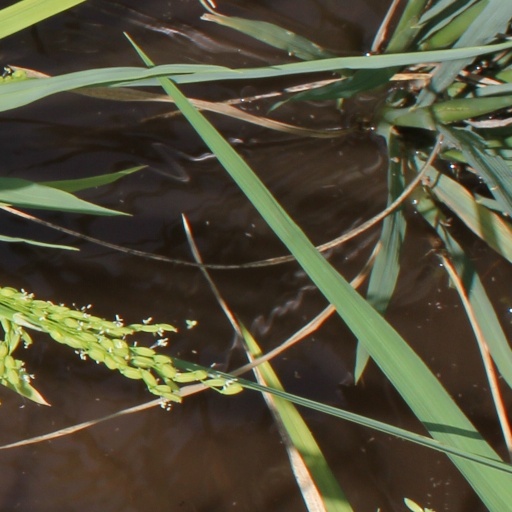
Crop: rice